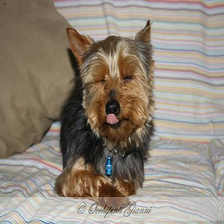
Species: dog
Breed: yorkshire terrier